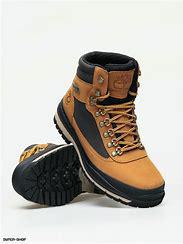
Brand: Timberland
Model: Field